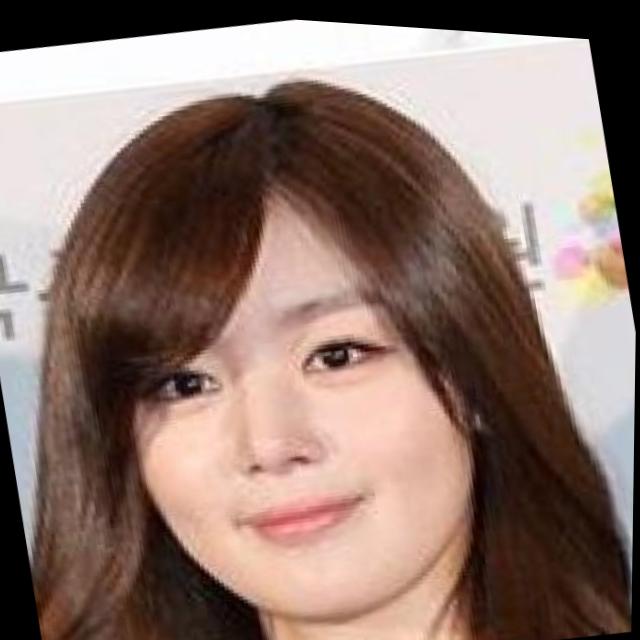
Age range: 21-44